Australian rules football

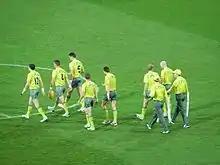
Umpires

In a standard match, a team may consist of anywhere between 14 and 18 players who may be permitted on the playing surface at any given time. Each team may have up to four interchange (reserve) players who may be swapped for those on the field at any time during the game. Although some leagues in less populated areas may use as few as 12 players. In addition, some leagues notably including the AFL, have each team designate one additional player as a substitute who can be used to make a single permanent exchange of players during a game for either medical or tactical reasons.